Wolf distribution

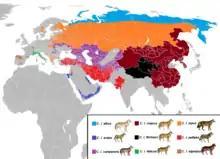
Outdated range of "Canis lupus" subspecies in Eurasia

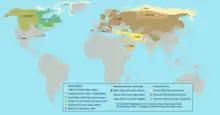
European authors use another taxonomy and names for the subspecies

The recovery of European wolf populations began after the 1950s, when traditional pastoral and rural economies declined and thus removed the need to heavily persecute wolves. By the 1980s, small and isolated wolf populations expanded in the wake of decreased human density in rural areas and the recovery of wild prey populations.